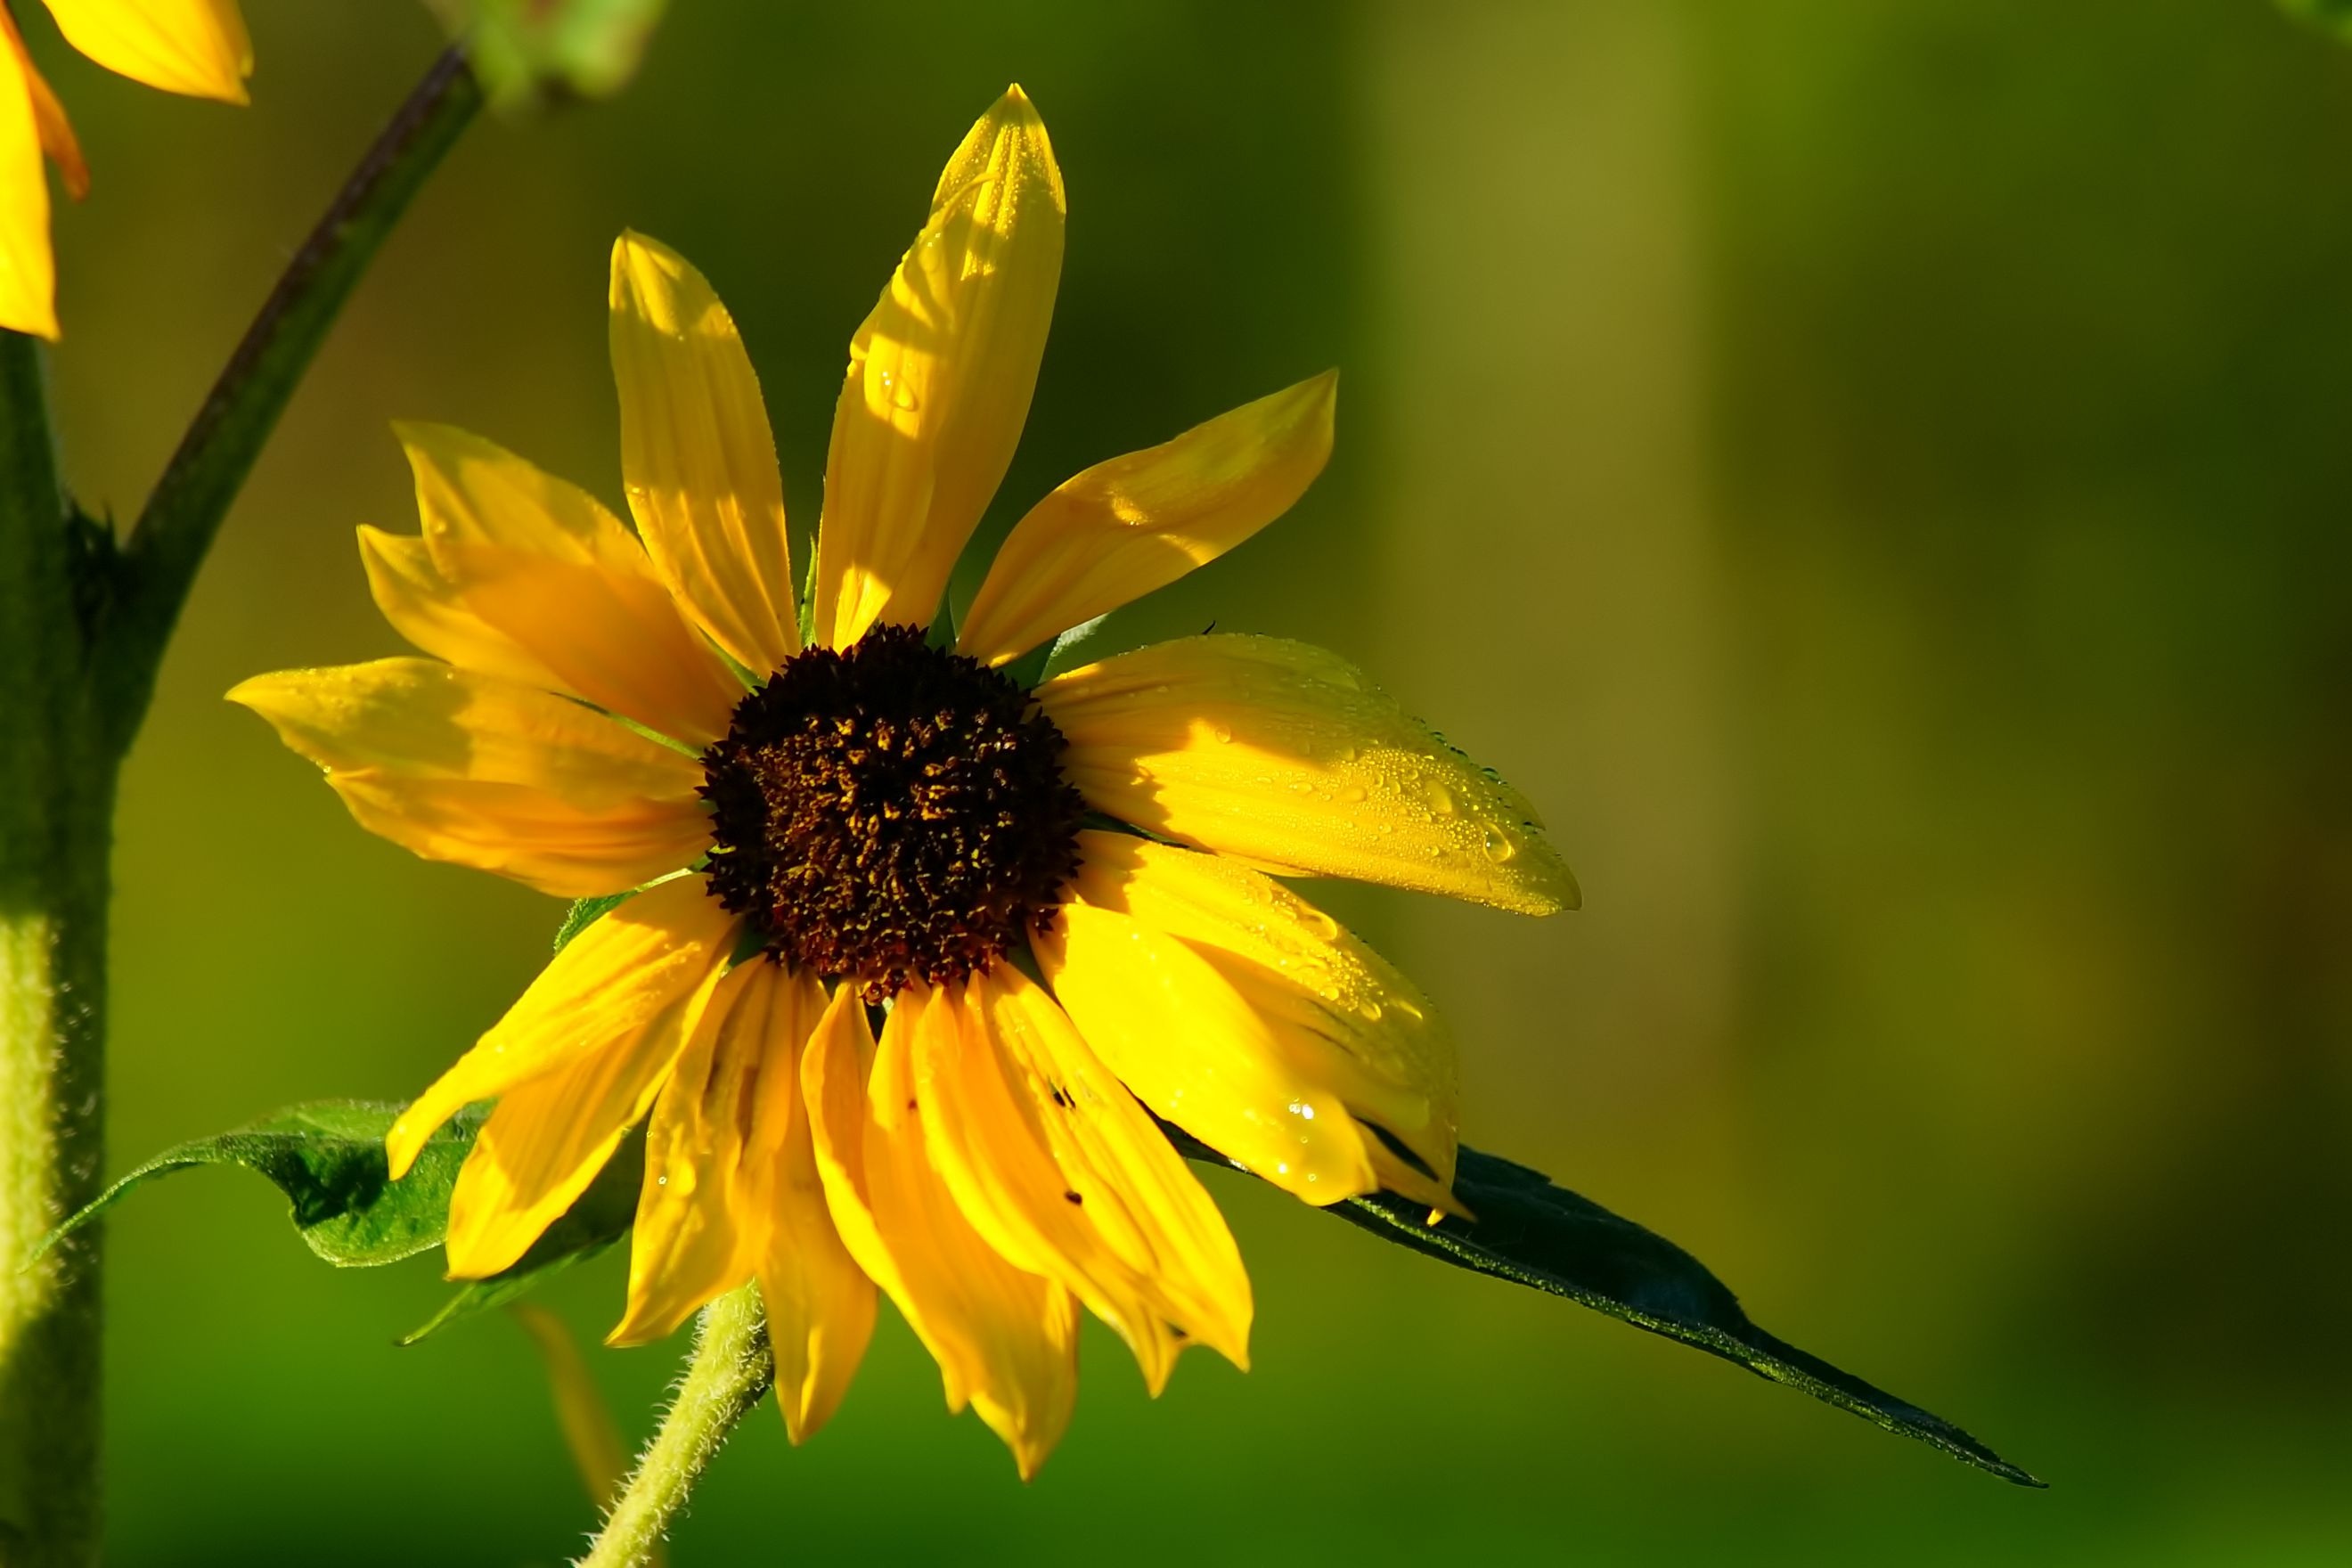
nature, blossom, bokeh, plant, photography, meadow, sweet, sunlight, leaf, flower, petal, bloom, pollen, green, insect, botany, yellow, garden, close, flora, fauna, yellow flower, wildflower, close up, background, bright, sun flower, beautiful, late summer, nectar, macro photography, flowering plant, daisy family, plant stem, land plant